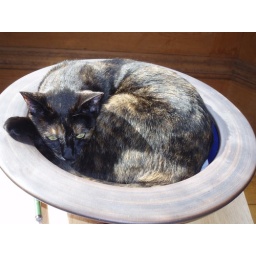
Jemima sitting in a bowl